Audi TT

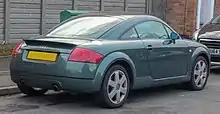
Audi TT Quattro pre-facelift

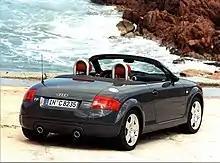
Audi TT Roadster in its original appearance, prior to addition of mandated rear spoiler.

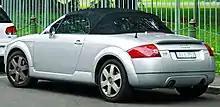
Audi TT 1.8 T Roadster

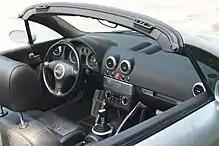
Interior

The production model (internal designation "Type" 8N) was launched as a coupé in September 1998, followed by a roadster in August 1999. It is based on the Volkswagen Group A4 (PQ34) platform as used for the Volkswagen Golf Mk4, the original Audi A3, the Škoda Octavia, and others. The styling differed little from the concept, except for slightly reprofiled bumpers, and the addition of rear quarterlight windows behind the doors. Factory production commenced in October 1998.